Tartus

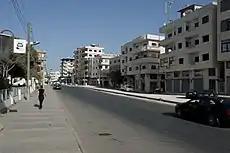
Downtown Tartus

In September 2021, the Directorate-General of Antiquities began a comprehensive renovation and fixing operations of architectural elements that were subjected to fragmentation at the National Museum of Tartus.